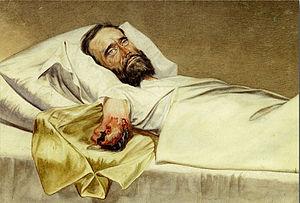
Le soldat Milton E. Wallen de la Compagnie C, 1er régiment de cavalerie Kentucky, blessé par une balle Minié alors qu'il était prisonnier à Richmond, le 4 Juillet, 1863. Il était soigné pour gangrène en août 1863 quand Edward Stauch voyagea depuis Washington pour faire ce croquis. Wallen survécut à l'infection et a été congédié de l'hôpital en octobre 1863.
Le fusil Minié est un type de fusil qui a joué un rôle important au XIXᵉ siècle. Il appartient à la vaste catégorie de fusils à canon rayé à avoir été développés après l'invention de la balle Minié.
La bataille de Camerone est un combat qui opposa une compagnie de la Légion étrangère aux troupes mexicaines le 30 avril 1863 lors de l'expédition du Mexique. Soixante-deux soldats de la Légion, assiégés dans un bâtiment d'une hacienda du petit village de Camarón de Tejeda, résistèrent plus d'une journée à l'assaut de 2 000 soldats mexicains. À la fin de la journée, les six légionnaires encore en état de combattre, à court de munitions, chargèrent baïonnette au canon leurs adversaires. Un officier et un soldat y perdirent la vie. Finalement, ils se rendirent à l'ennemi à condition de garder leurs armes et de pouvoir secourir leurs camarades blessés.
La balle Minié est un type de balle de fusil à chargement par la bouche. Ce projectile diffère de la balle sphérique par sa forme en ogive et le fait qu'il s'incruste dans les rayures du canon et est donc stabilisé par la rapide rotation qui lui est imprimée pendant son trajet dans le canon. La balle Minié est dénommée ainsi d'après le nom de son codéveloppeur, Claude Étienne Minié, inventeur du fusil Minié. Elle s'est fait connaître lors de la guerre de Crimée et de la guerre de Sécession.